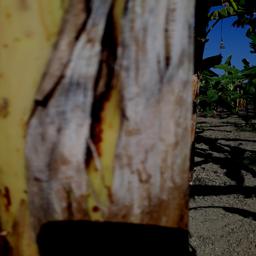
Label: PSEUDOSTEM WEEVIL